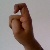
The image shows a hand gesture representing the letter 'X' in Indian Sign Language.